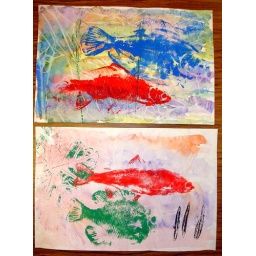
Gyotaku: Japanese fish printing.Waterbased ink printed over water color plastic wrap wash.6th GradeNortheast Elementray SchoolSpring 2010